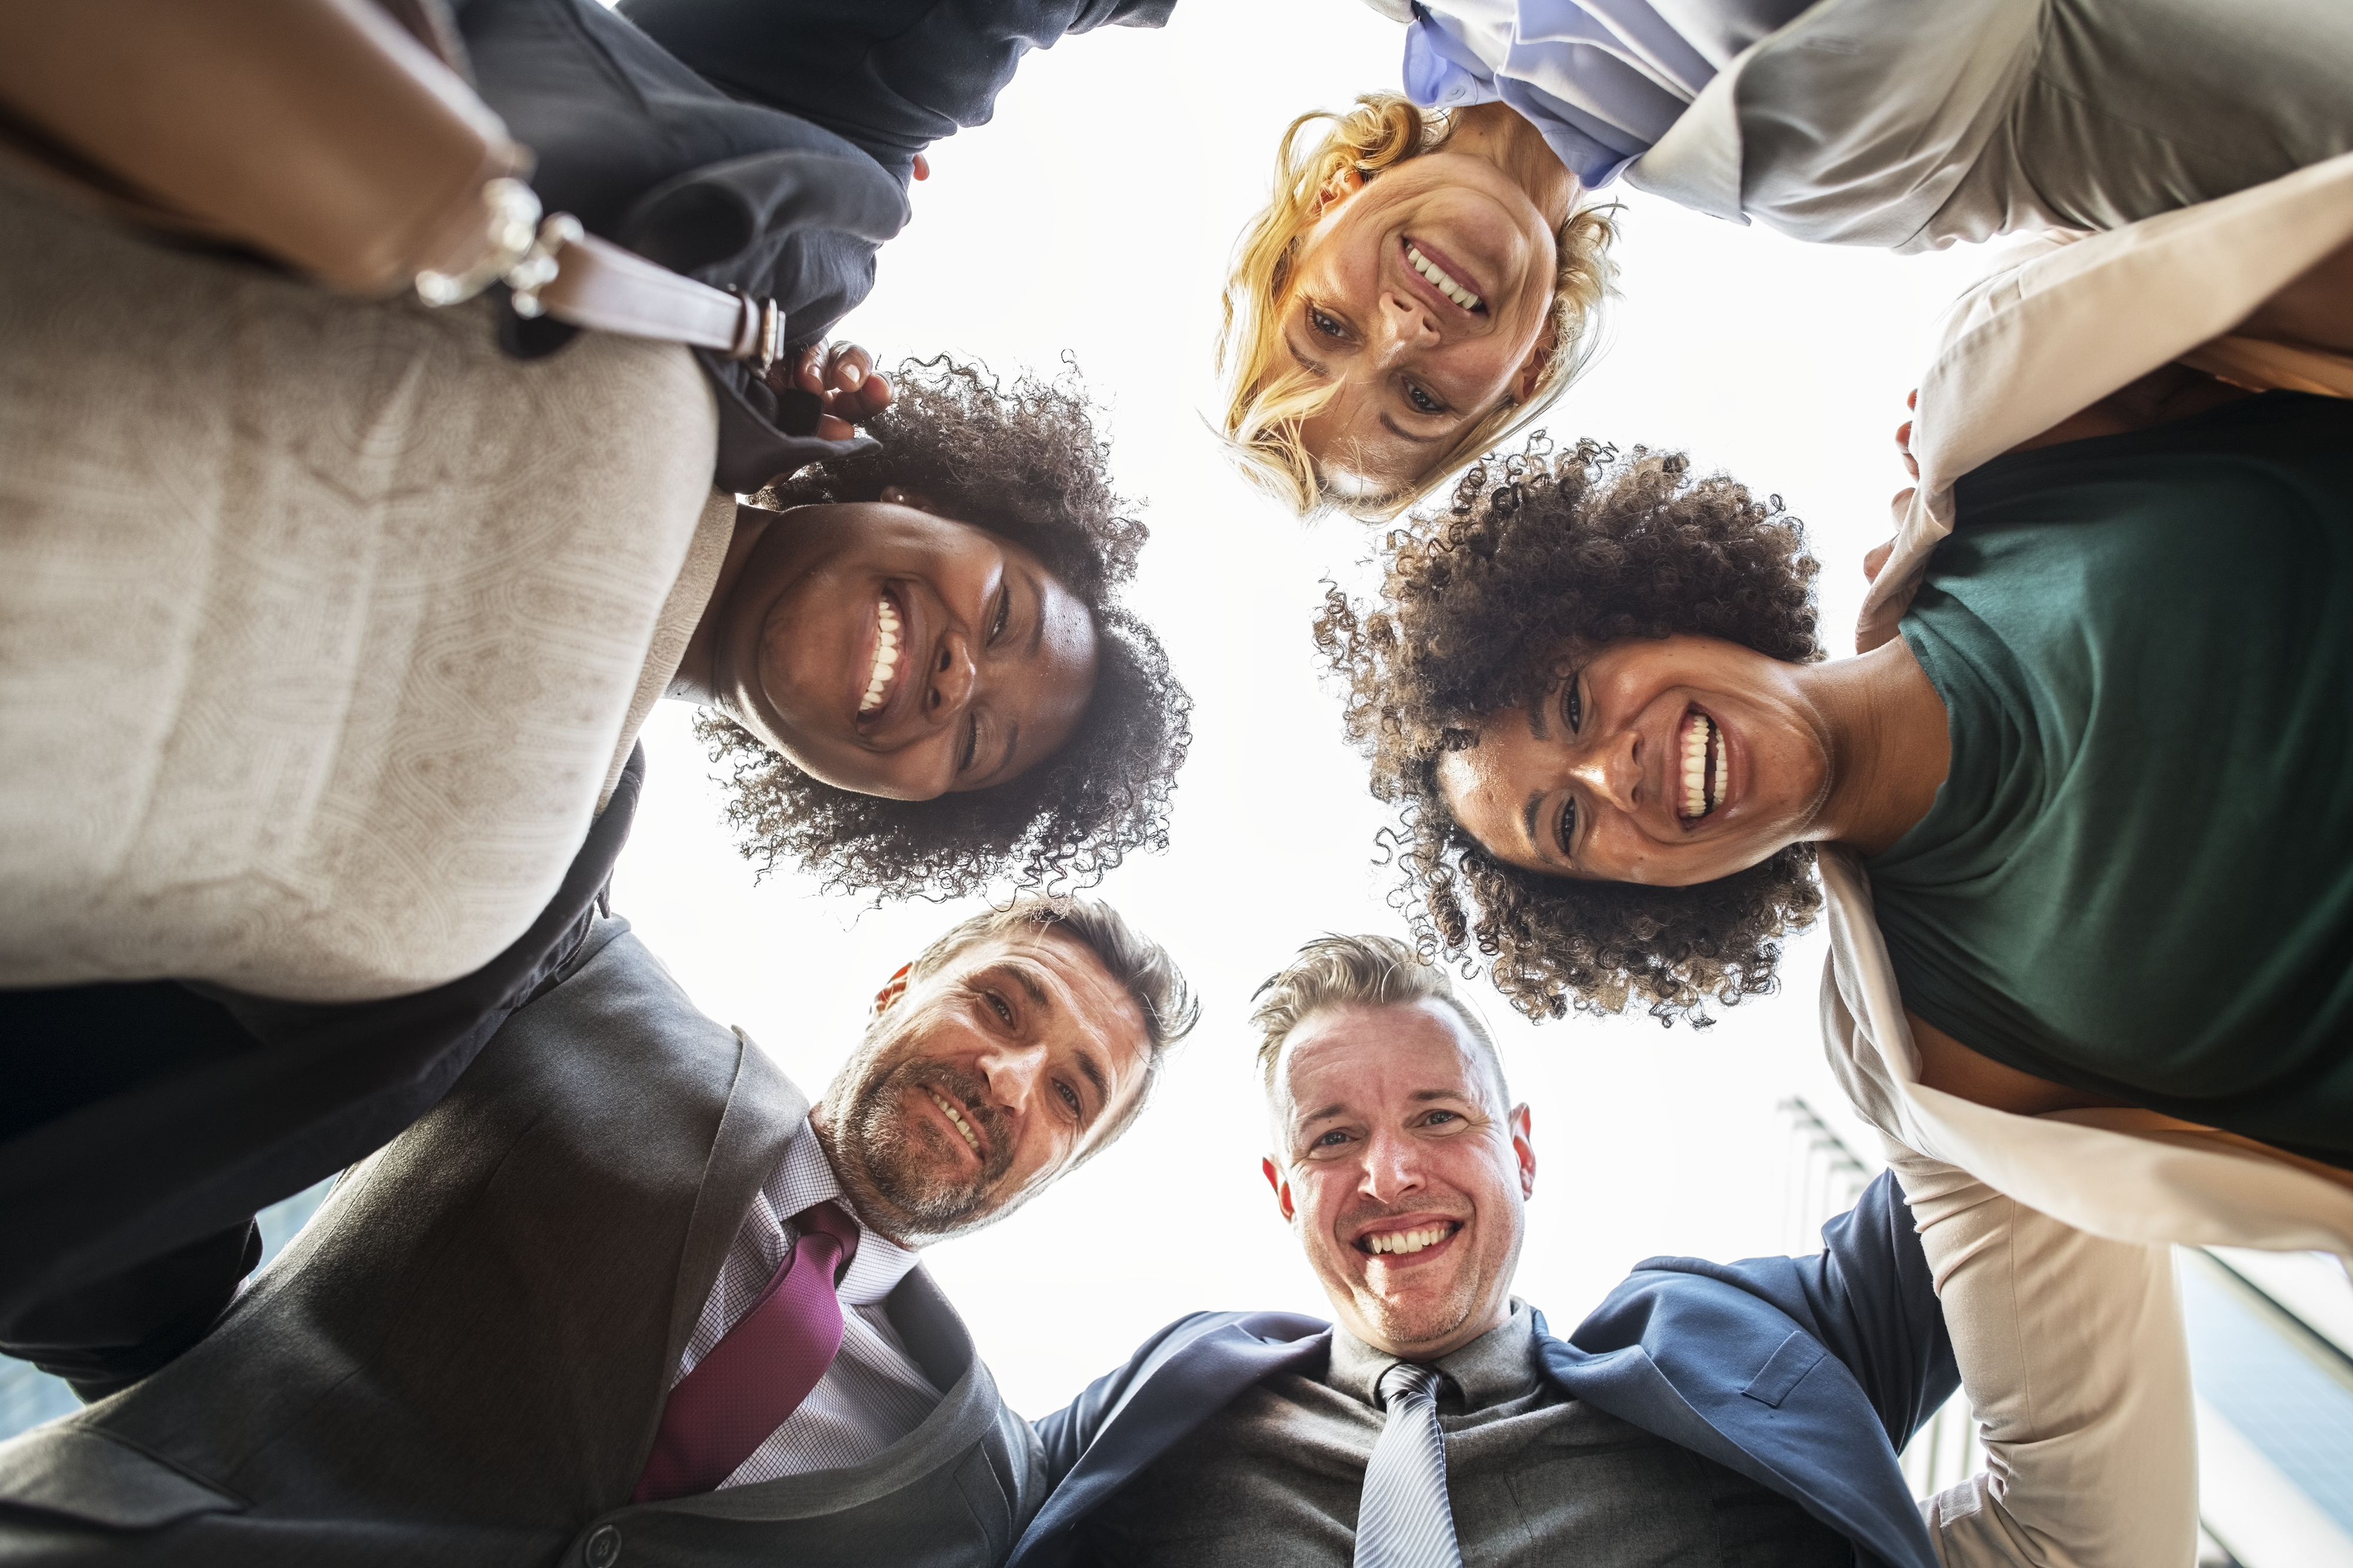
achievement, african, african american, arms around, bangkok, black, bridge, business, business district, business people, businessmen, businesswomen, caucasian, cbd, chongnonsi, city, city center, colleagues, corporate, diverse, diversity, downtown, expatriates, expats, happiness, happy, holding, hugging, joyful, laughing, leaning in, looking down, office worker, people, sathorn, smiling, success, successful, team, teambuilding, teamwork, together, togetherness, urban, westerner, fun, smile, girl, friendship